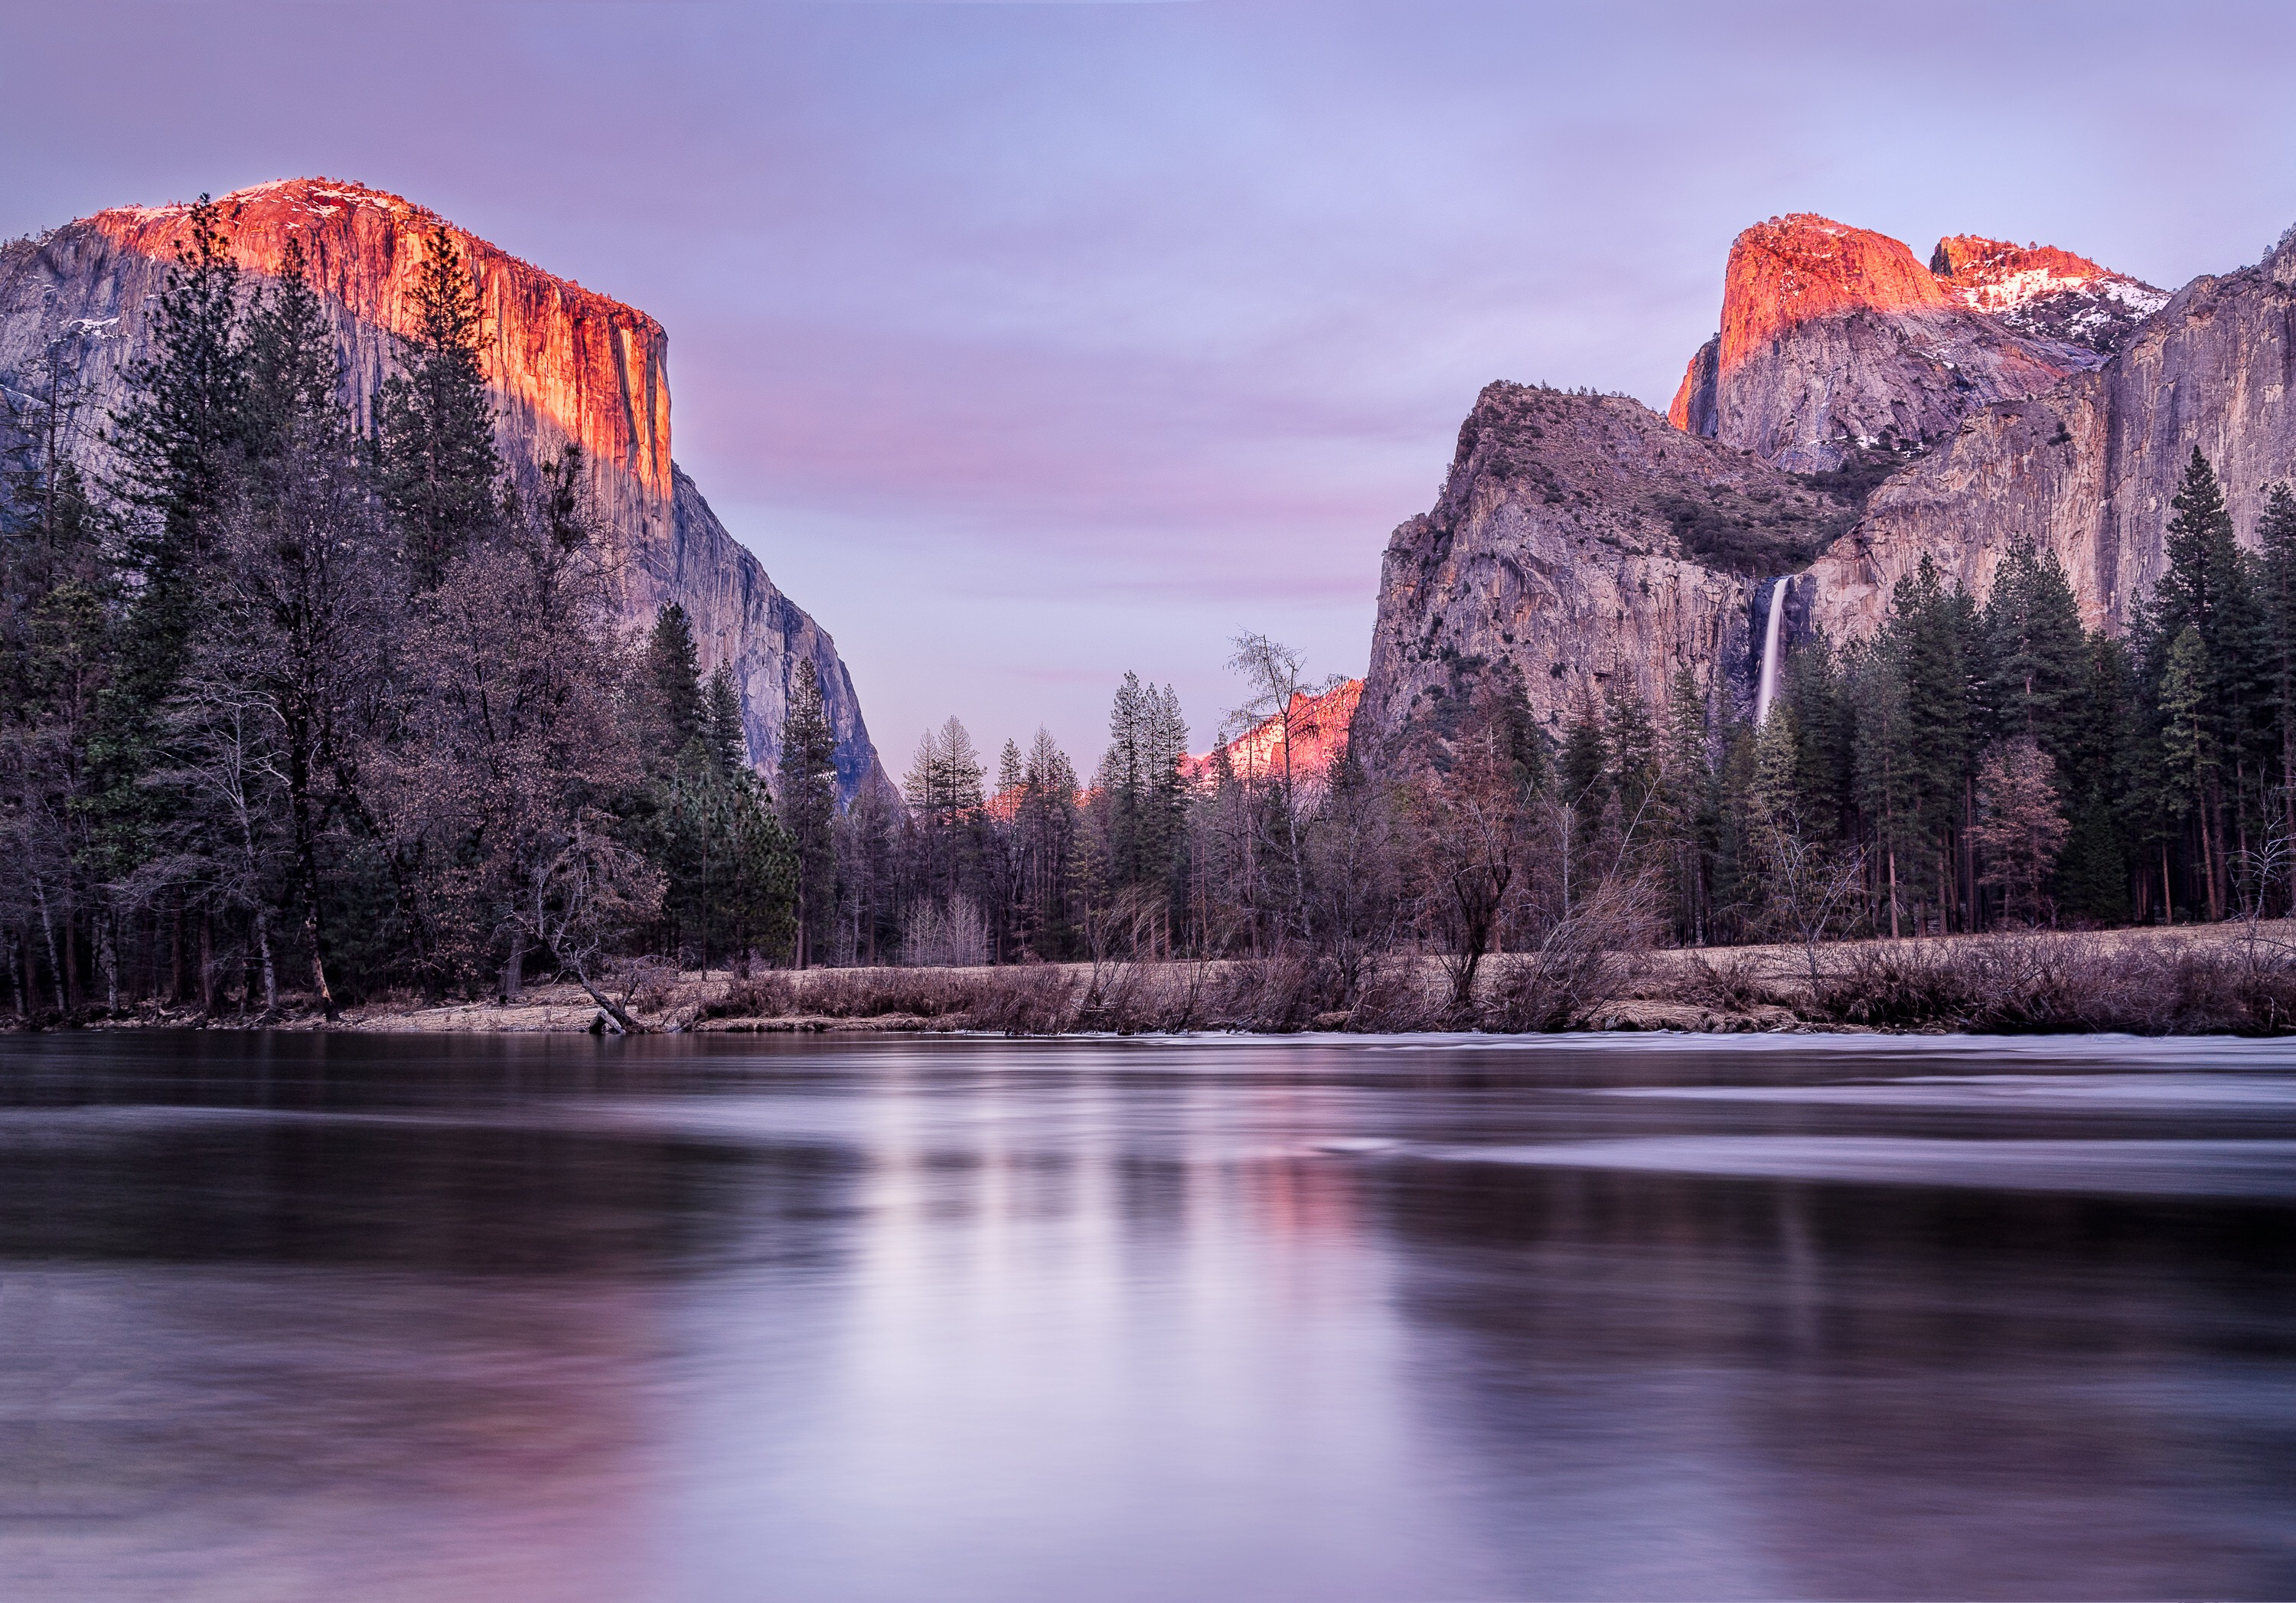
landscape, water, nature, rock, wilderness, mountain, snow, winter, cloud, sunrise, sunset, morning, lake, dawn, river, mountain range, yosemite, dusk, evening, reflection, scenic, autumn, park, national park, season, loch, landform, geographical feature, atmospheric phenomenon, mountainous landforms, computer wallpaper